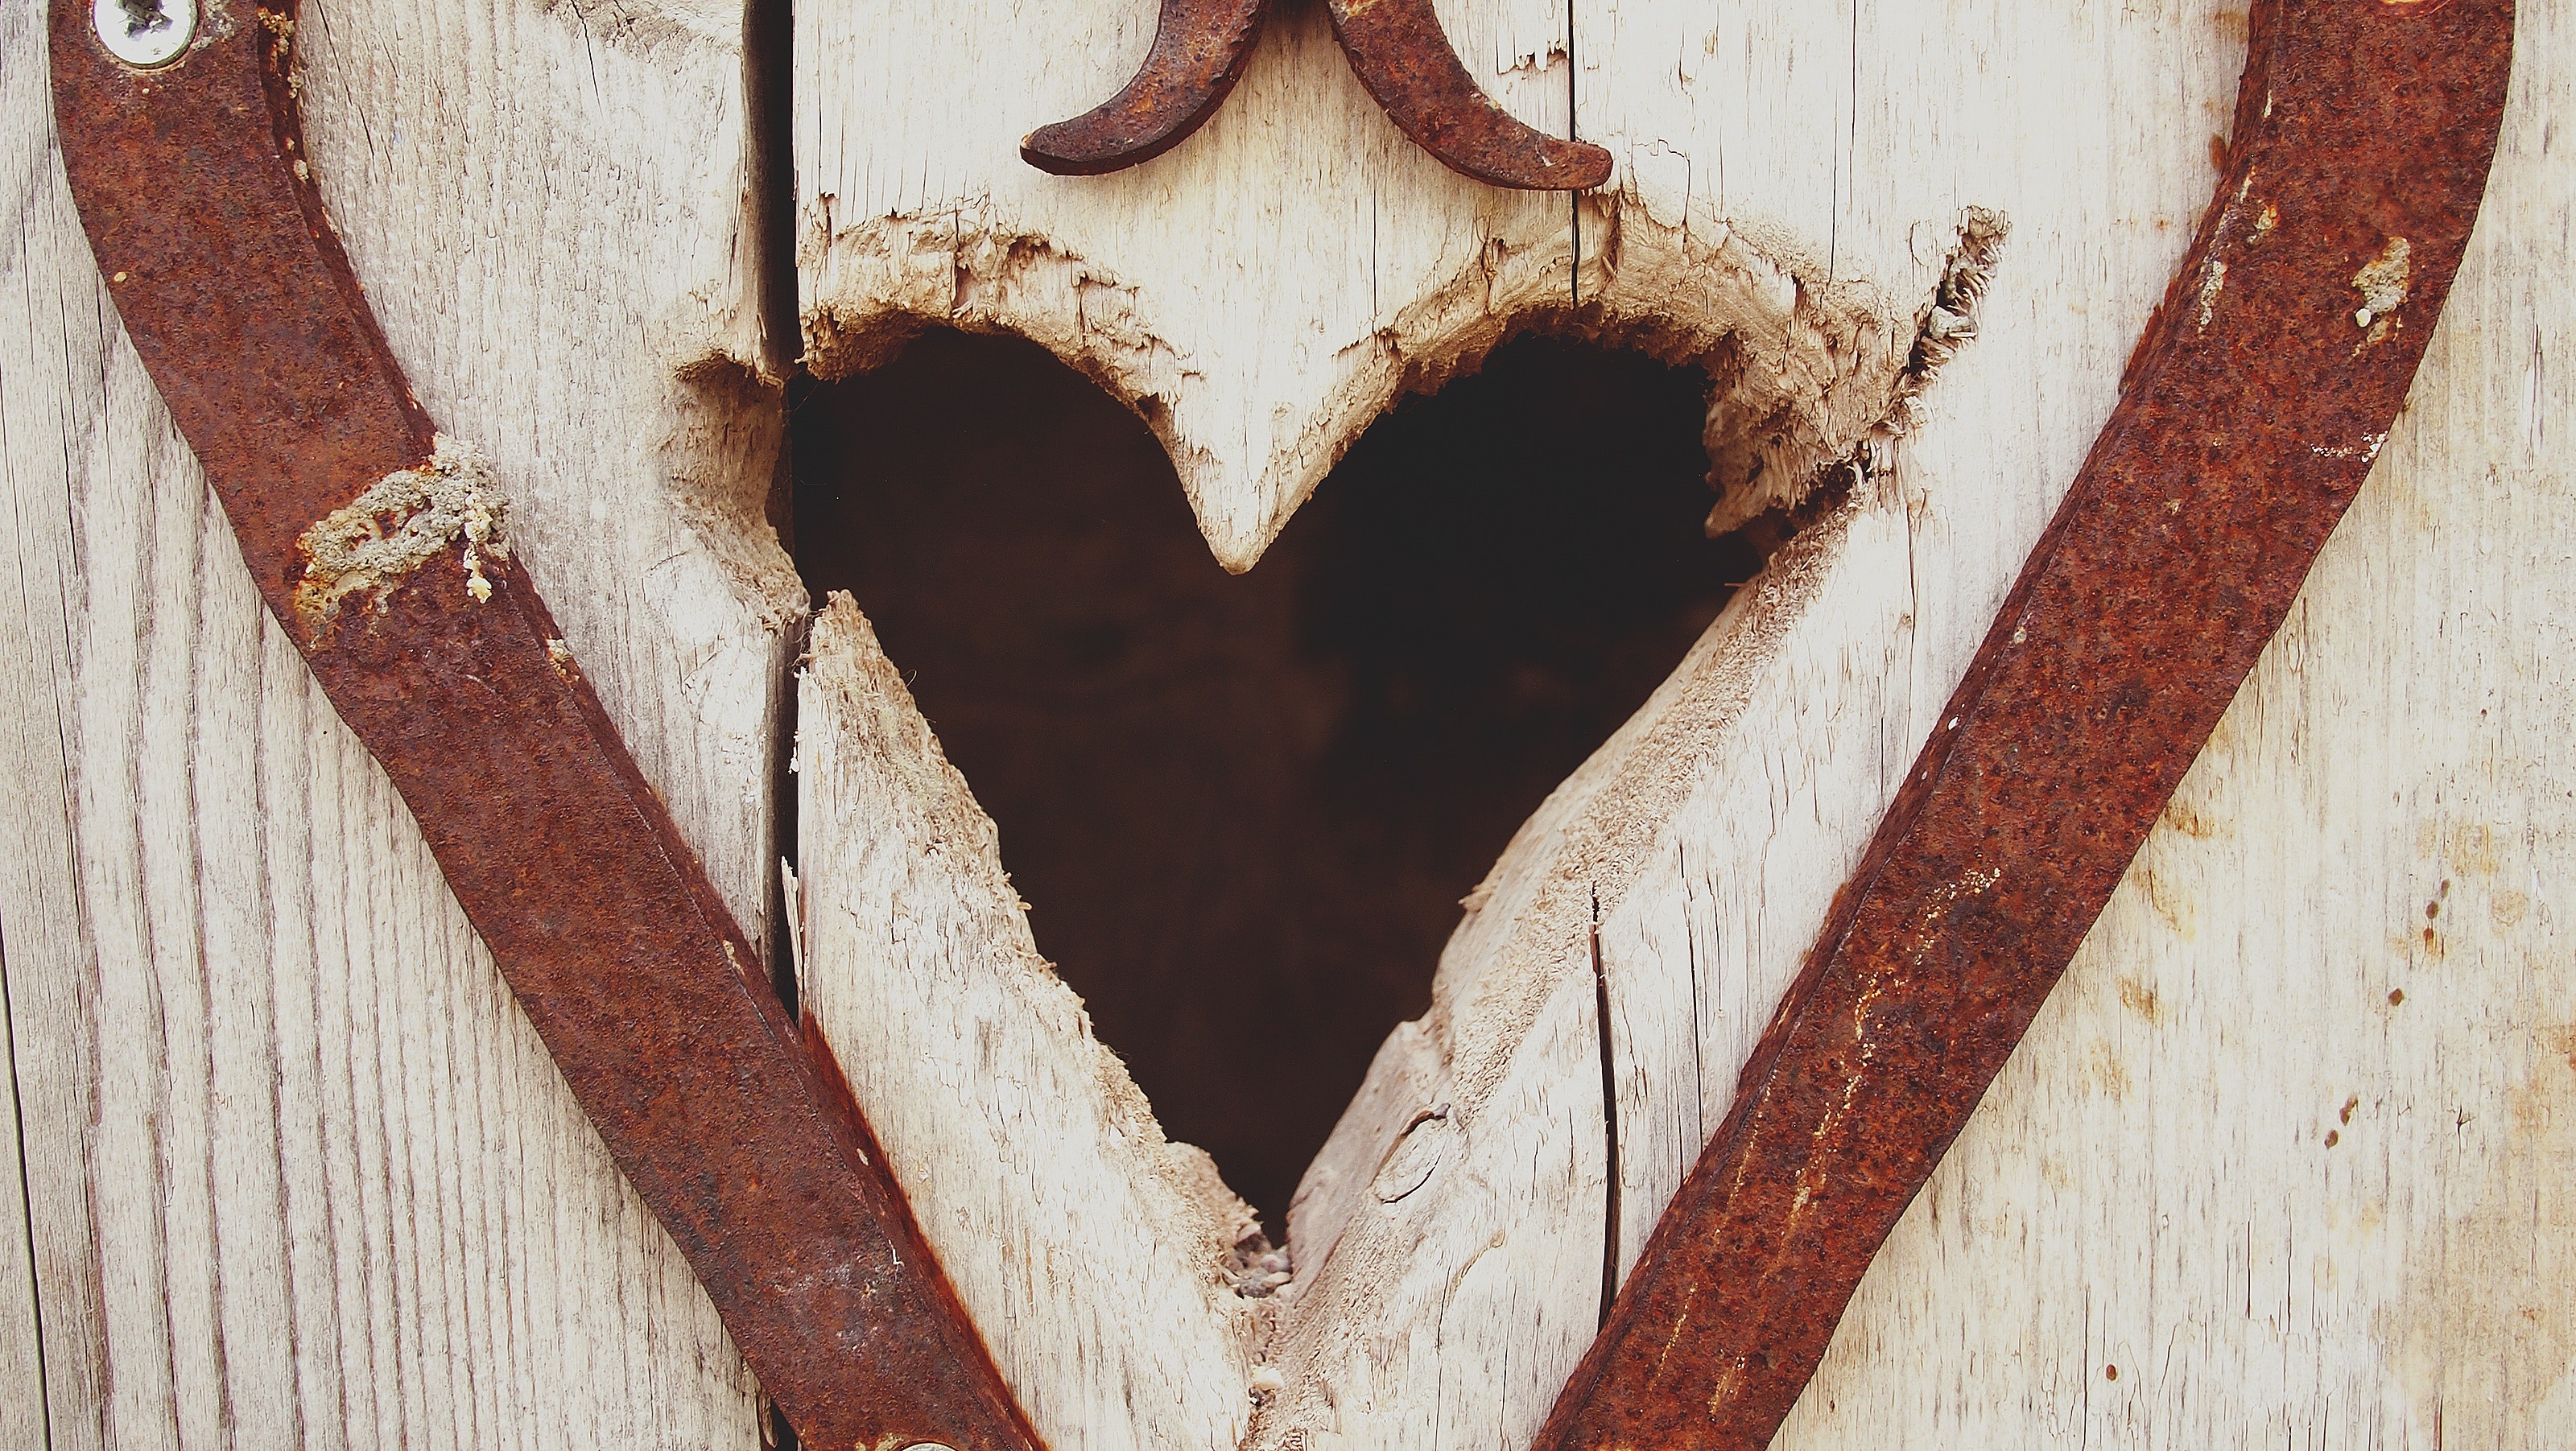
heart, wood, hand, love, rust, metal